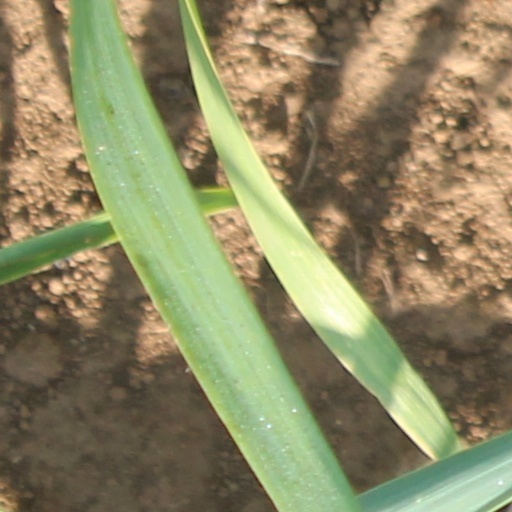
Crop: wheat